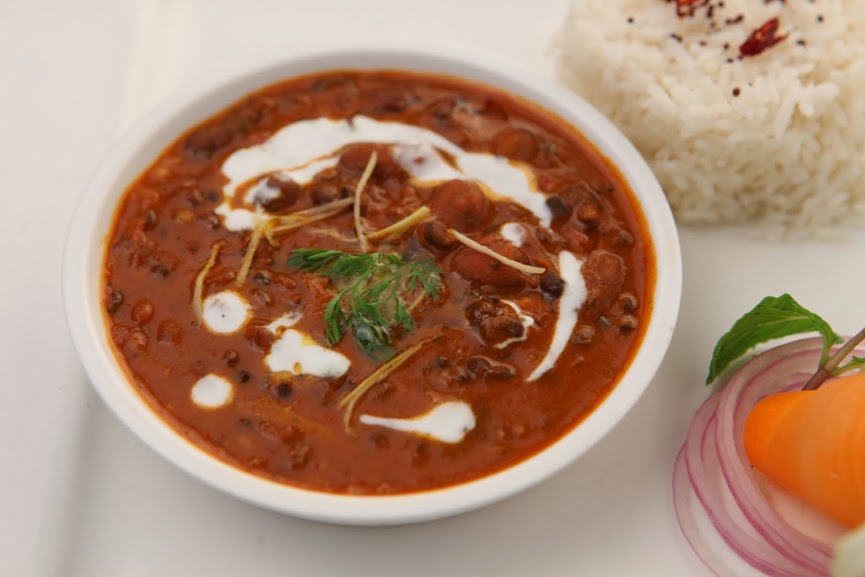
Dish: dal_makhani